Funfields

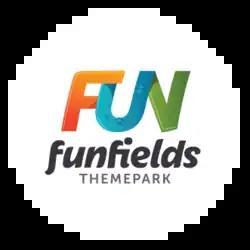

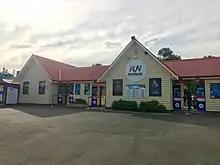
Funfields park entrance

Funfields is a theme park located in the suburban fringe town of Whittlesea, approximately north of Melbourne, Australia. Opened in 1985, originally as the Alpine Toboggan Park, it has over the years evolved into a multifaceted theme park encompassing a wide variety of wet and dry attractions, and is one of four major theme parks in Victoria. Due to Melbourne's climate and the water related nature of several of its attractions, the park closes during the colder winter months. Its newest attractions have been the Supanova water slide in December 2022, a heated outdoor wave pool, named Volcano Beach, in December 2018, the Gravity Wave water slide, and the Voodoo 360 pendulum ride, both of which opened in October 2017.